Lillian Gunter

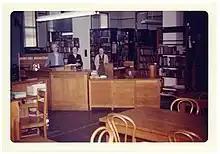
Pictured are three library staff inside the Gainesville Carnegie Public Library.

Though she began work in 1908, Gunter became the first head librarian of the Gainesville Carnegie Public Library upon its completion in 1914. She sat as treasurer of the Texas Library Association from 1914 to 1915. On October 14, 1915, she was elected chairman of the legislative committee. Amongst her many lobbying activities, she also fought for library access for African-Americans, which failed to prosper. Gunter also participated in the Suffragette movement to earn women the right to vote.